Army of the Shenandoah (Union)

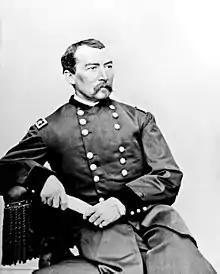
Commander of the Army of the Shenandoah after August 1864

The Army of the Shenandoah was a field army of the Union Army active during the American Civil War. First organized as the "Department of the Shenandoah" in 1861 and then disbanded in early 1862, the army became most effective after its recreation on August 1, 1864 under the command of Philip Sheridan. The army's actions during the Valley campaigns of 1864 rendered the Shenandoah Valley of Virginia unable to produce foodstuffs for the Confederate States Army, a condition which would hasten the conclusion of the American Civil War.